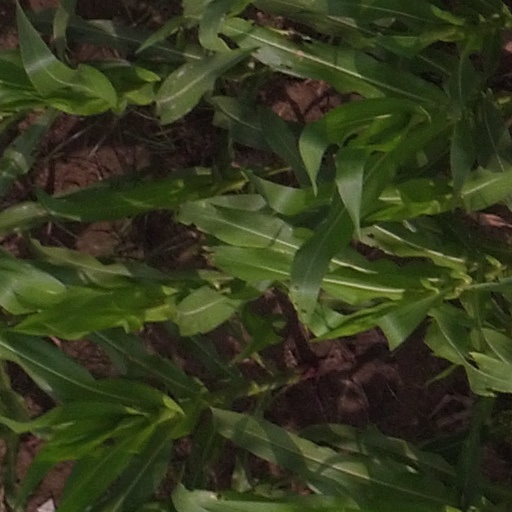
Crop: maize; corn